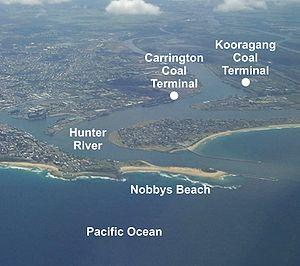
Le port de Newcastle est un port de commerce située en Nouvelle-Galles du Sud, au sud-est de l'Australie.